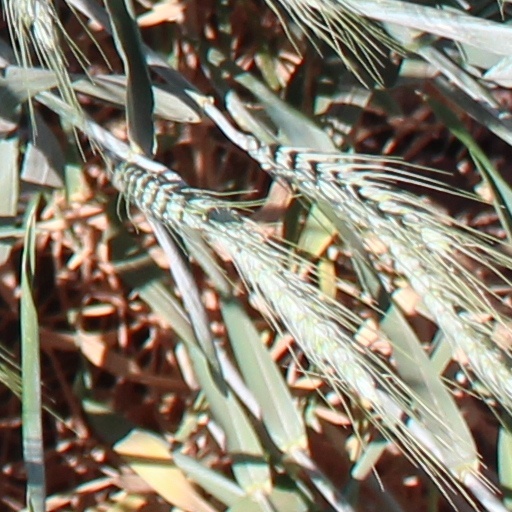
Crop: wheat